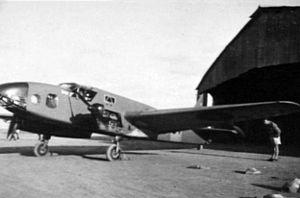
Le Caproni Ca.309 Ghibli est un avion bimoteur multirôle développé par la société italienne Caproni dans la seconde moitié des années 1930.